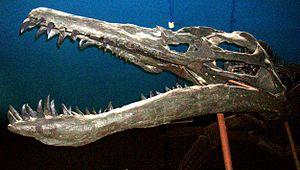
Cette liste de Plésiosaures est une liste complète des différents genres classés dans l'ordre des Plesiosauria, en excluant les termes vernaculaires. Cette liste inclut tous les genres reconnus et acceptés, mais aussi les genres aujourd'hui considérés comme invalides, douteux, ou qui ne sont pas formellement publiés, ainsi que les « synonyme Junior » et les genres qui ne font plus partie des Plésiosaures.